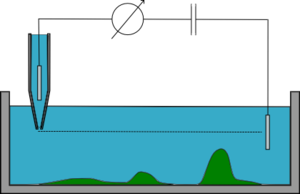
La microscopie à conductance ionique est une technologie de microscopie à sonde locale développée par Paul Hansma et al. en 1989. Il s'agit d'une technique permettant de déterminer la topographie d'un échantillon en milieu aqueux contenant des électrolytes, à une résolution micro- voire nanométrique.